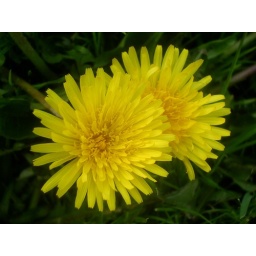
Flowers in the field next door - 1